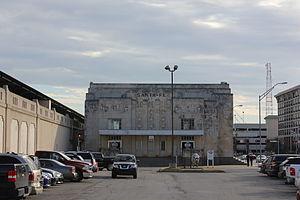
La gare d'Oklahoma City est une gare ferroviaire des États-Unis, située sur le territoire de la ville d'Oklahoma City dans l'état de l'Oklahoma.